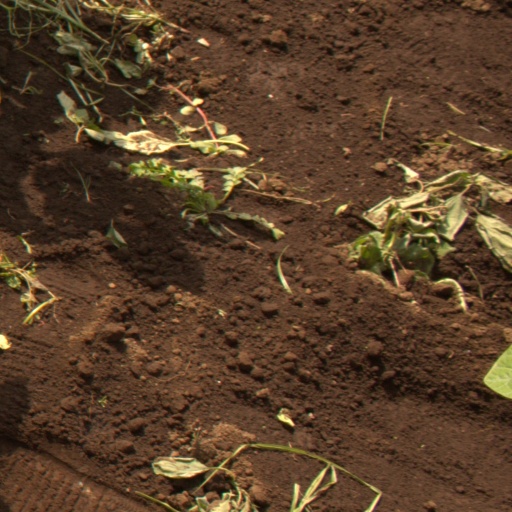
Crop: soybean